Finnish cities

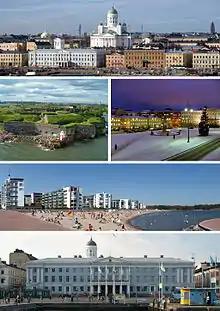
Helsinki is the capital city of Finland and by far the country's most populous municipality.

In Finland, cities refers to municipalities using the name of a city or of an urban area.